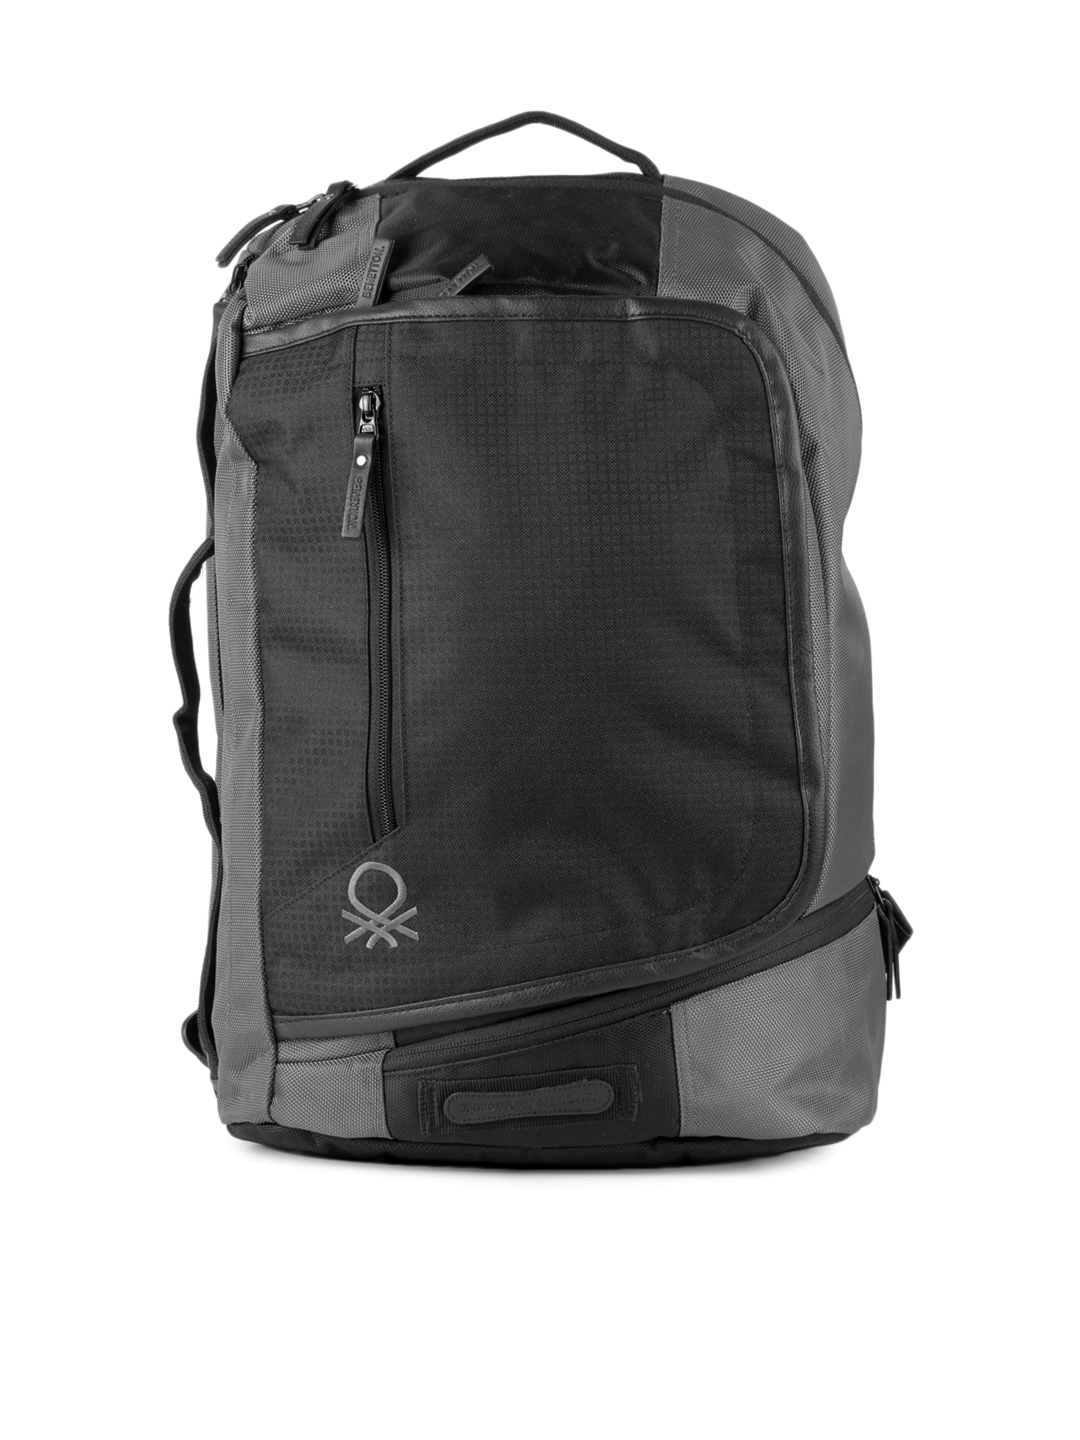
United Colors of Benetton Men Black Backpack
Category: Accessories / Bags / Backpacks
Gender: Men
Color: Black
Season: Summer 2012
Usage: Casual